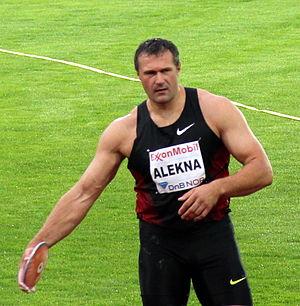
Le lancer du disque masculin figure au programme des Jeux olympiques depuis la première édition, en 1896 à Athènes. Les femmes participent à cette épreuve depuis les Jeux de 1928, à Amsterdam.
Le lancer du disque est une discipline de l'athlétisme qui consiste à lancer un disque le plus loin possible. Le record du monde masculin de 74,08 m est détenu par l'Allemand Jürgen Schult depuis le 6 juin 1986. Sa compatriote Gabriele Reinsch est l'actuelle détentrice du record du monde féminin depuis 1988 avec 76,80 m.